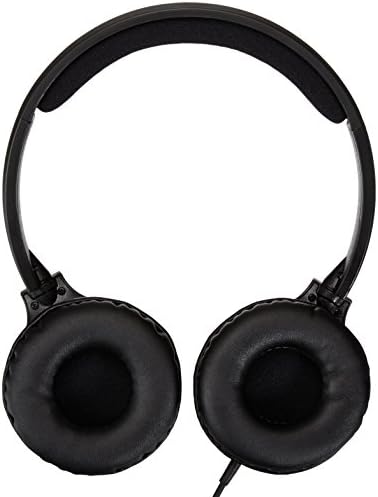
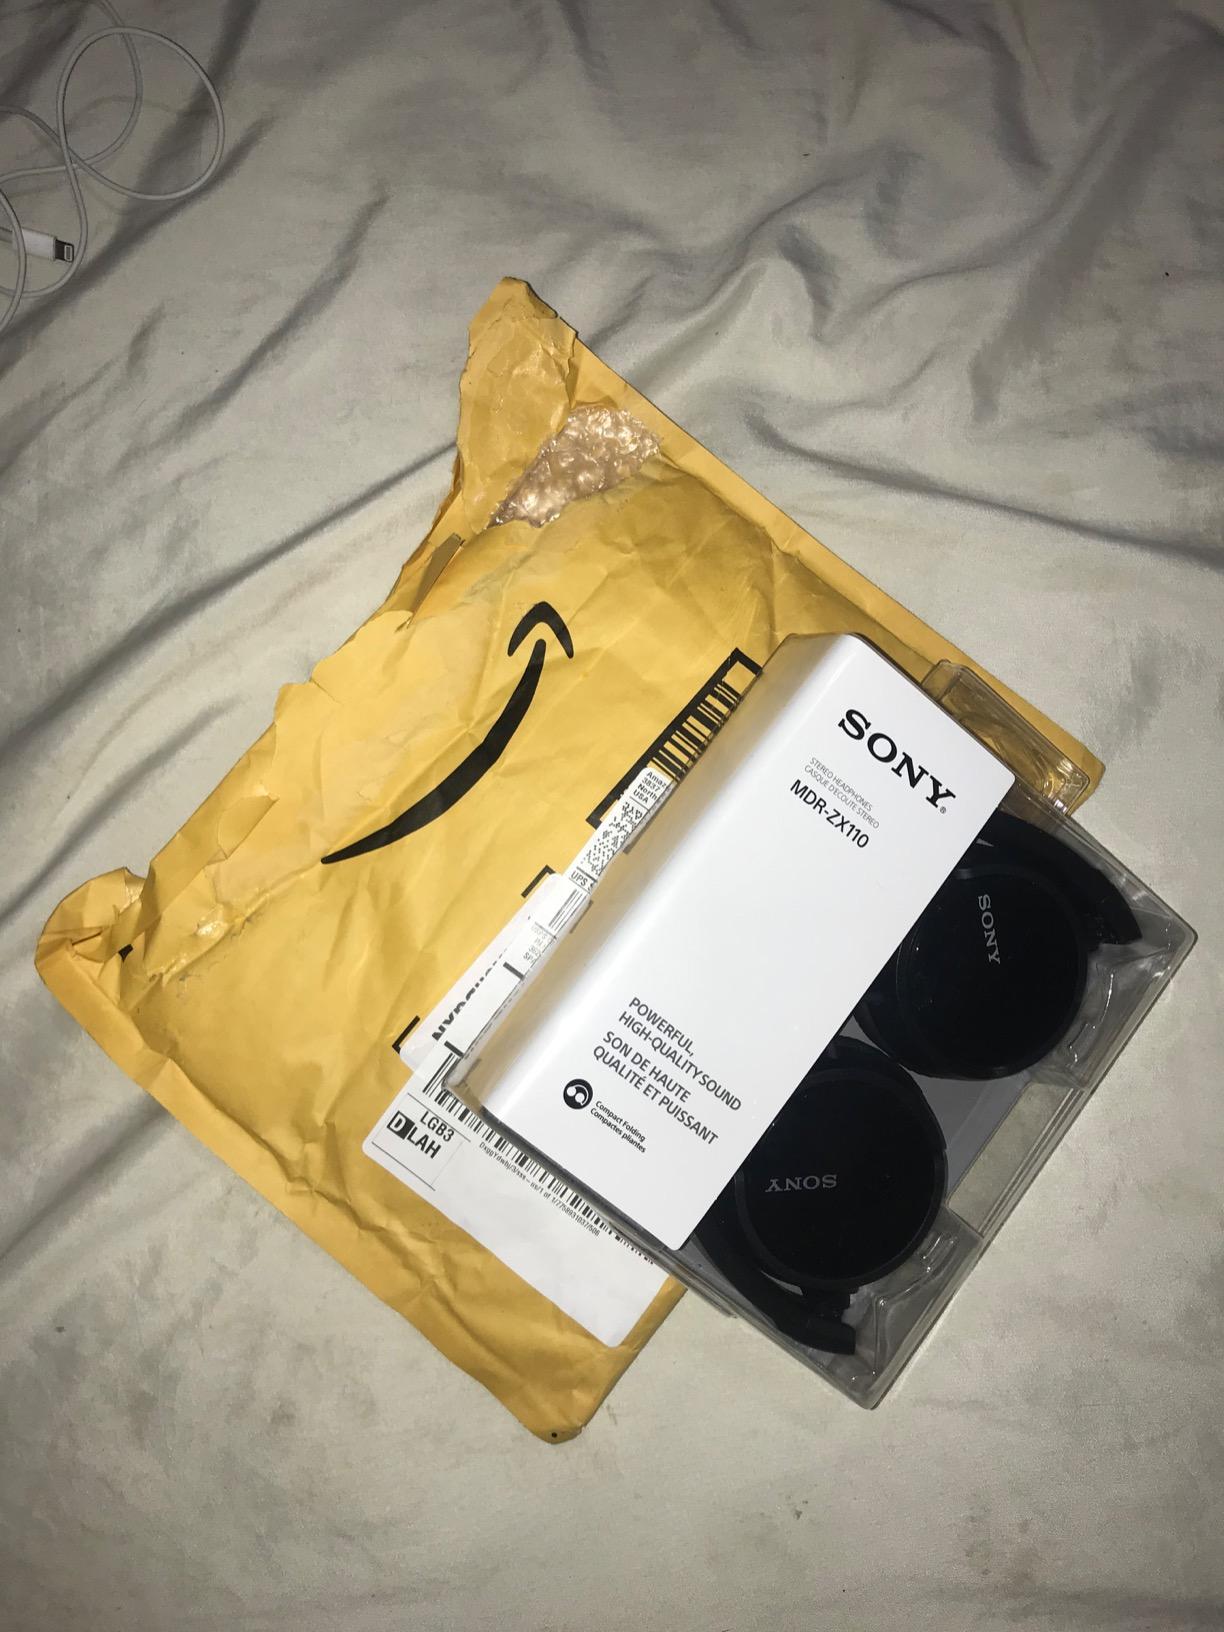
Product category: headphones
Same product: no